Rathaus Bridge

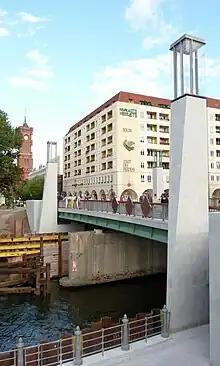
New Rathaus Bridge in 2012

After the war, a provisional reconstruction was carried out according to plans by Richard Ermisch; nevertheless, the damaged remnants had to be removed in 1952. The East Berlin authorities had a reinforced concrete structure erected, which was again refurbished when the Palace of the Republic was built at the site of the former City Palace in 1973–76.